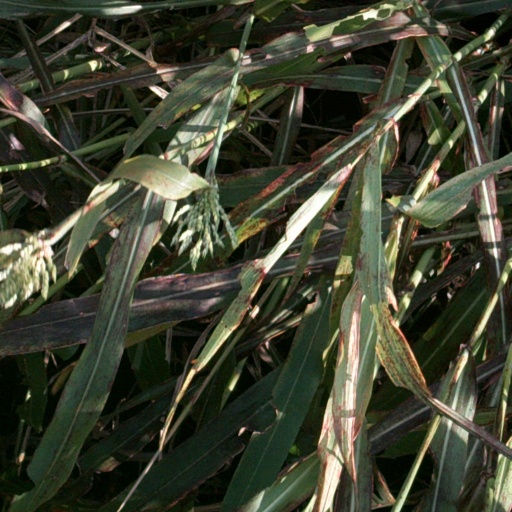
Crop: sorghum